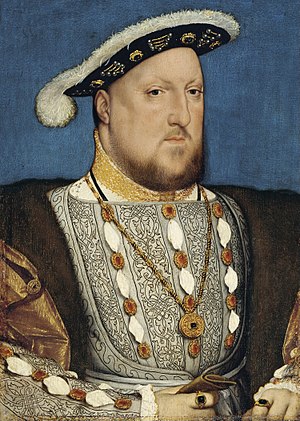
Hans Holbein den yngre / Portrætter
Portræt af Henrik VIII, 1536
Hans Holbein den yngre var en tysk maler.